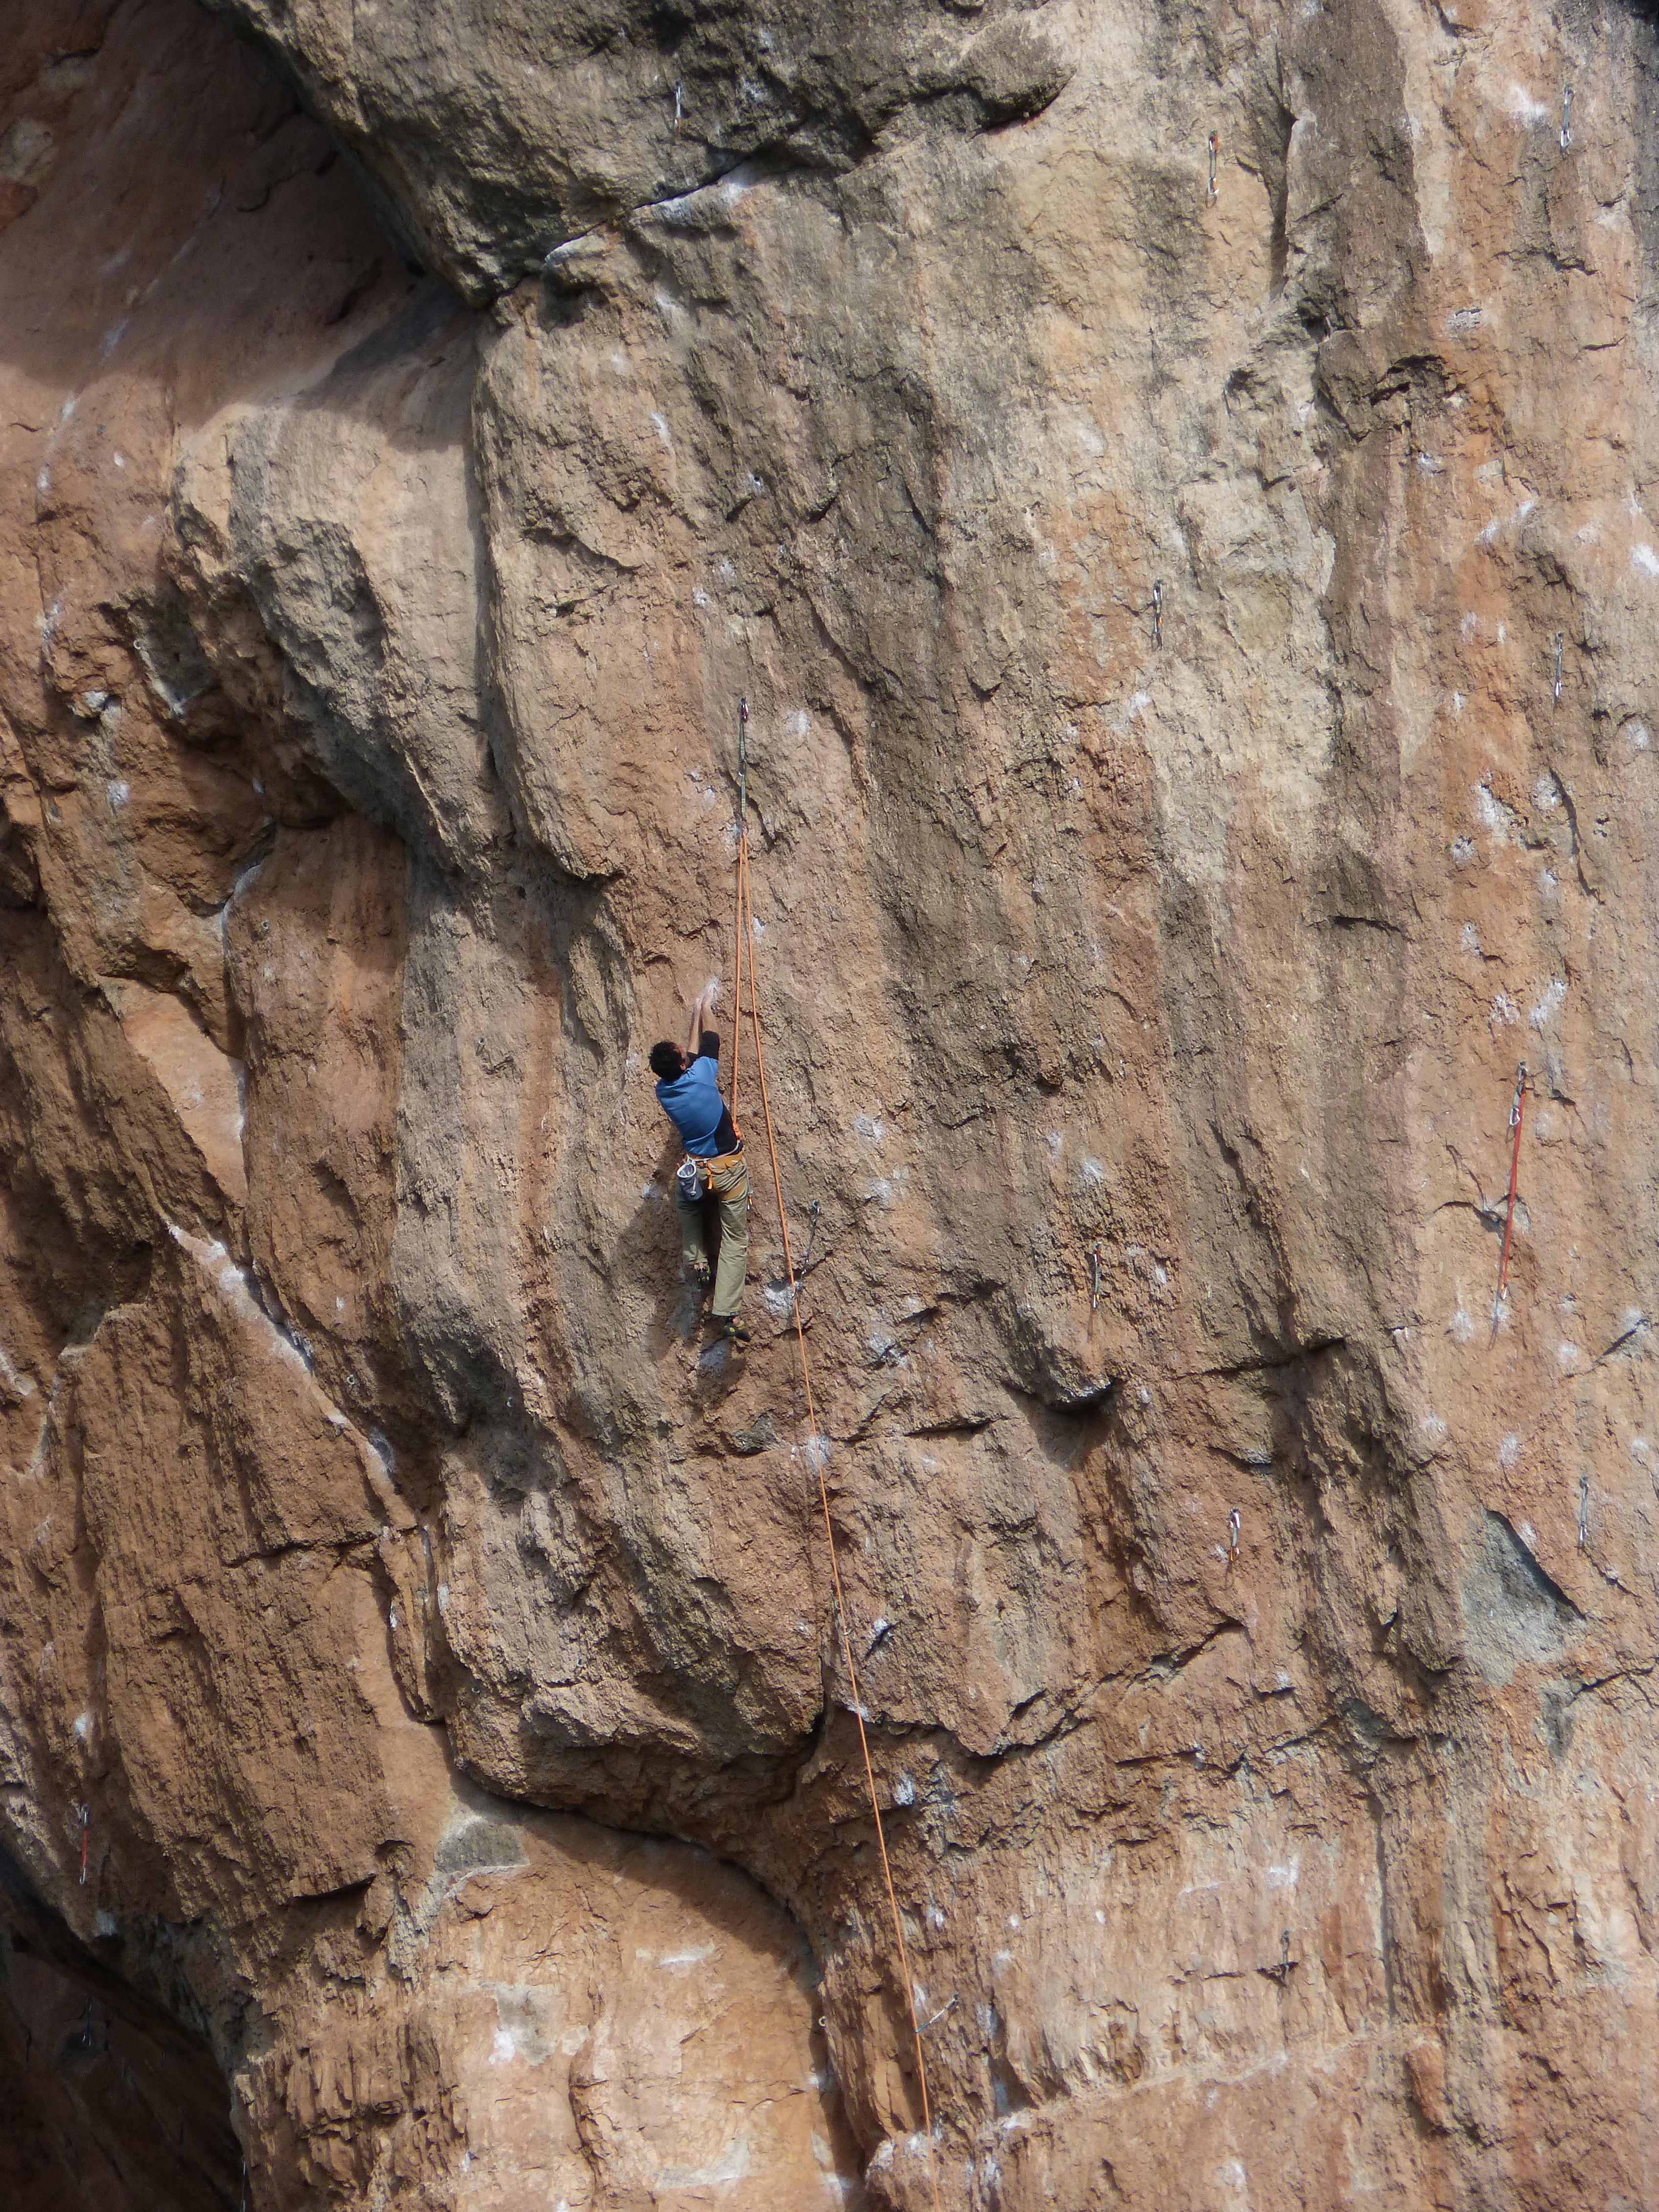
tree, rock, wood, adventure, trunk, recreation, cliff, soil, climbing, rock climbing, climber, terrain, rocks, geology, sports, harness, siurana, escalation, outdoor recreation, woody plant, sport climbing